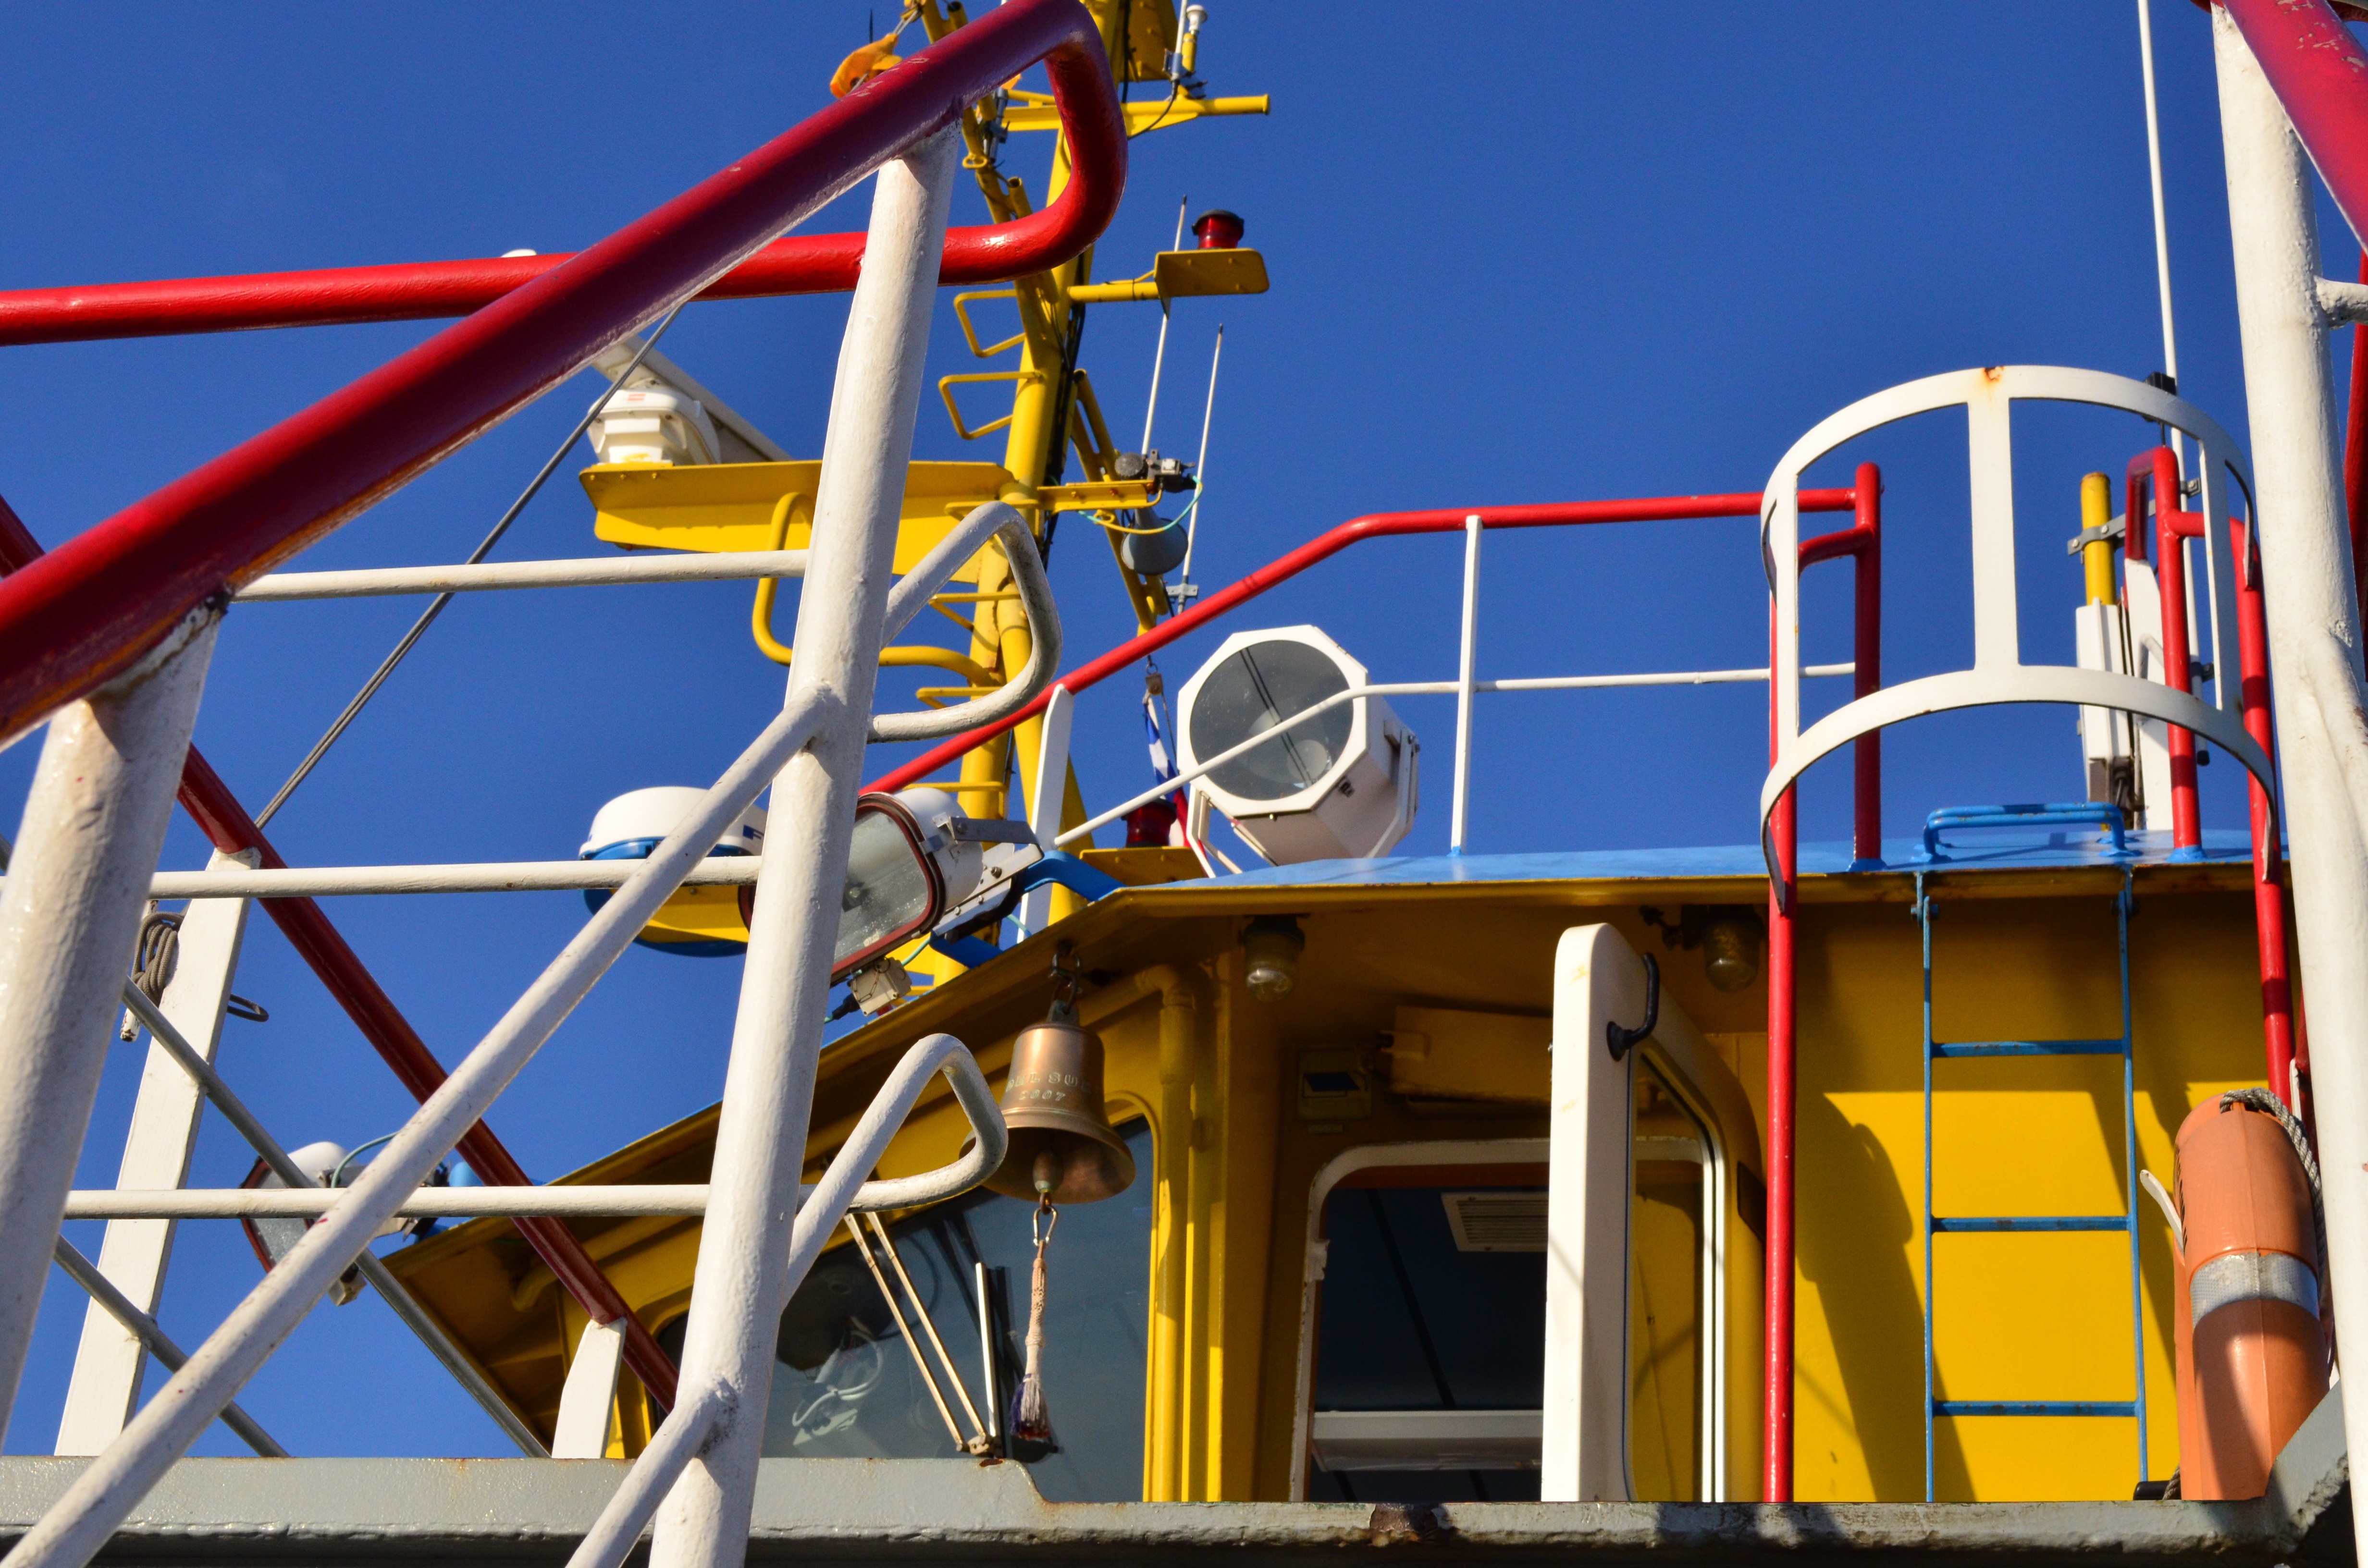
abstract, recreation, vehicle, amusement park, park, roller coaster, ferry, pipes, playground, tourist attraction, amusement ride, outdoor recreation, primary colors